Water hyacinth in Lake Victoria

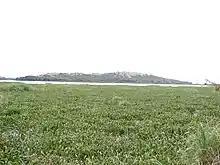
Hyacinth-choked lakeshore in 2001 at Ndere Island, Lake Victoria, Kenya

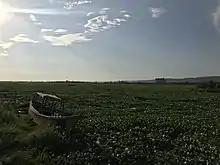
Boat trapped by hyacinth (2017)

Water hyacinth is a major invasive plant species in Lake Victoria. While native to the continent of South America, human activity introduced the plant to Lake Victoria, where it negatively affects local ecosystems.